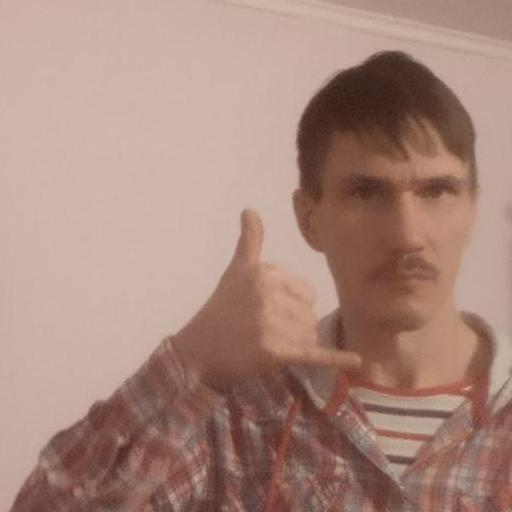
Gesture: call